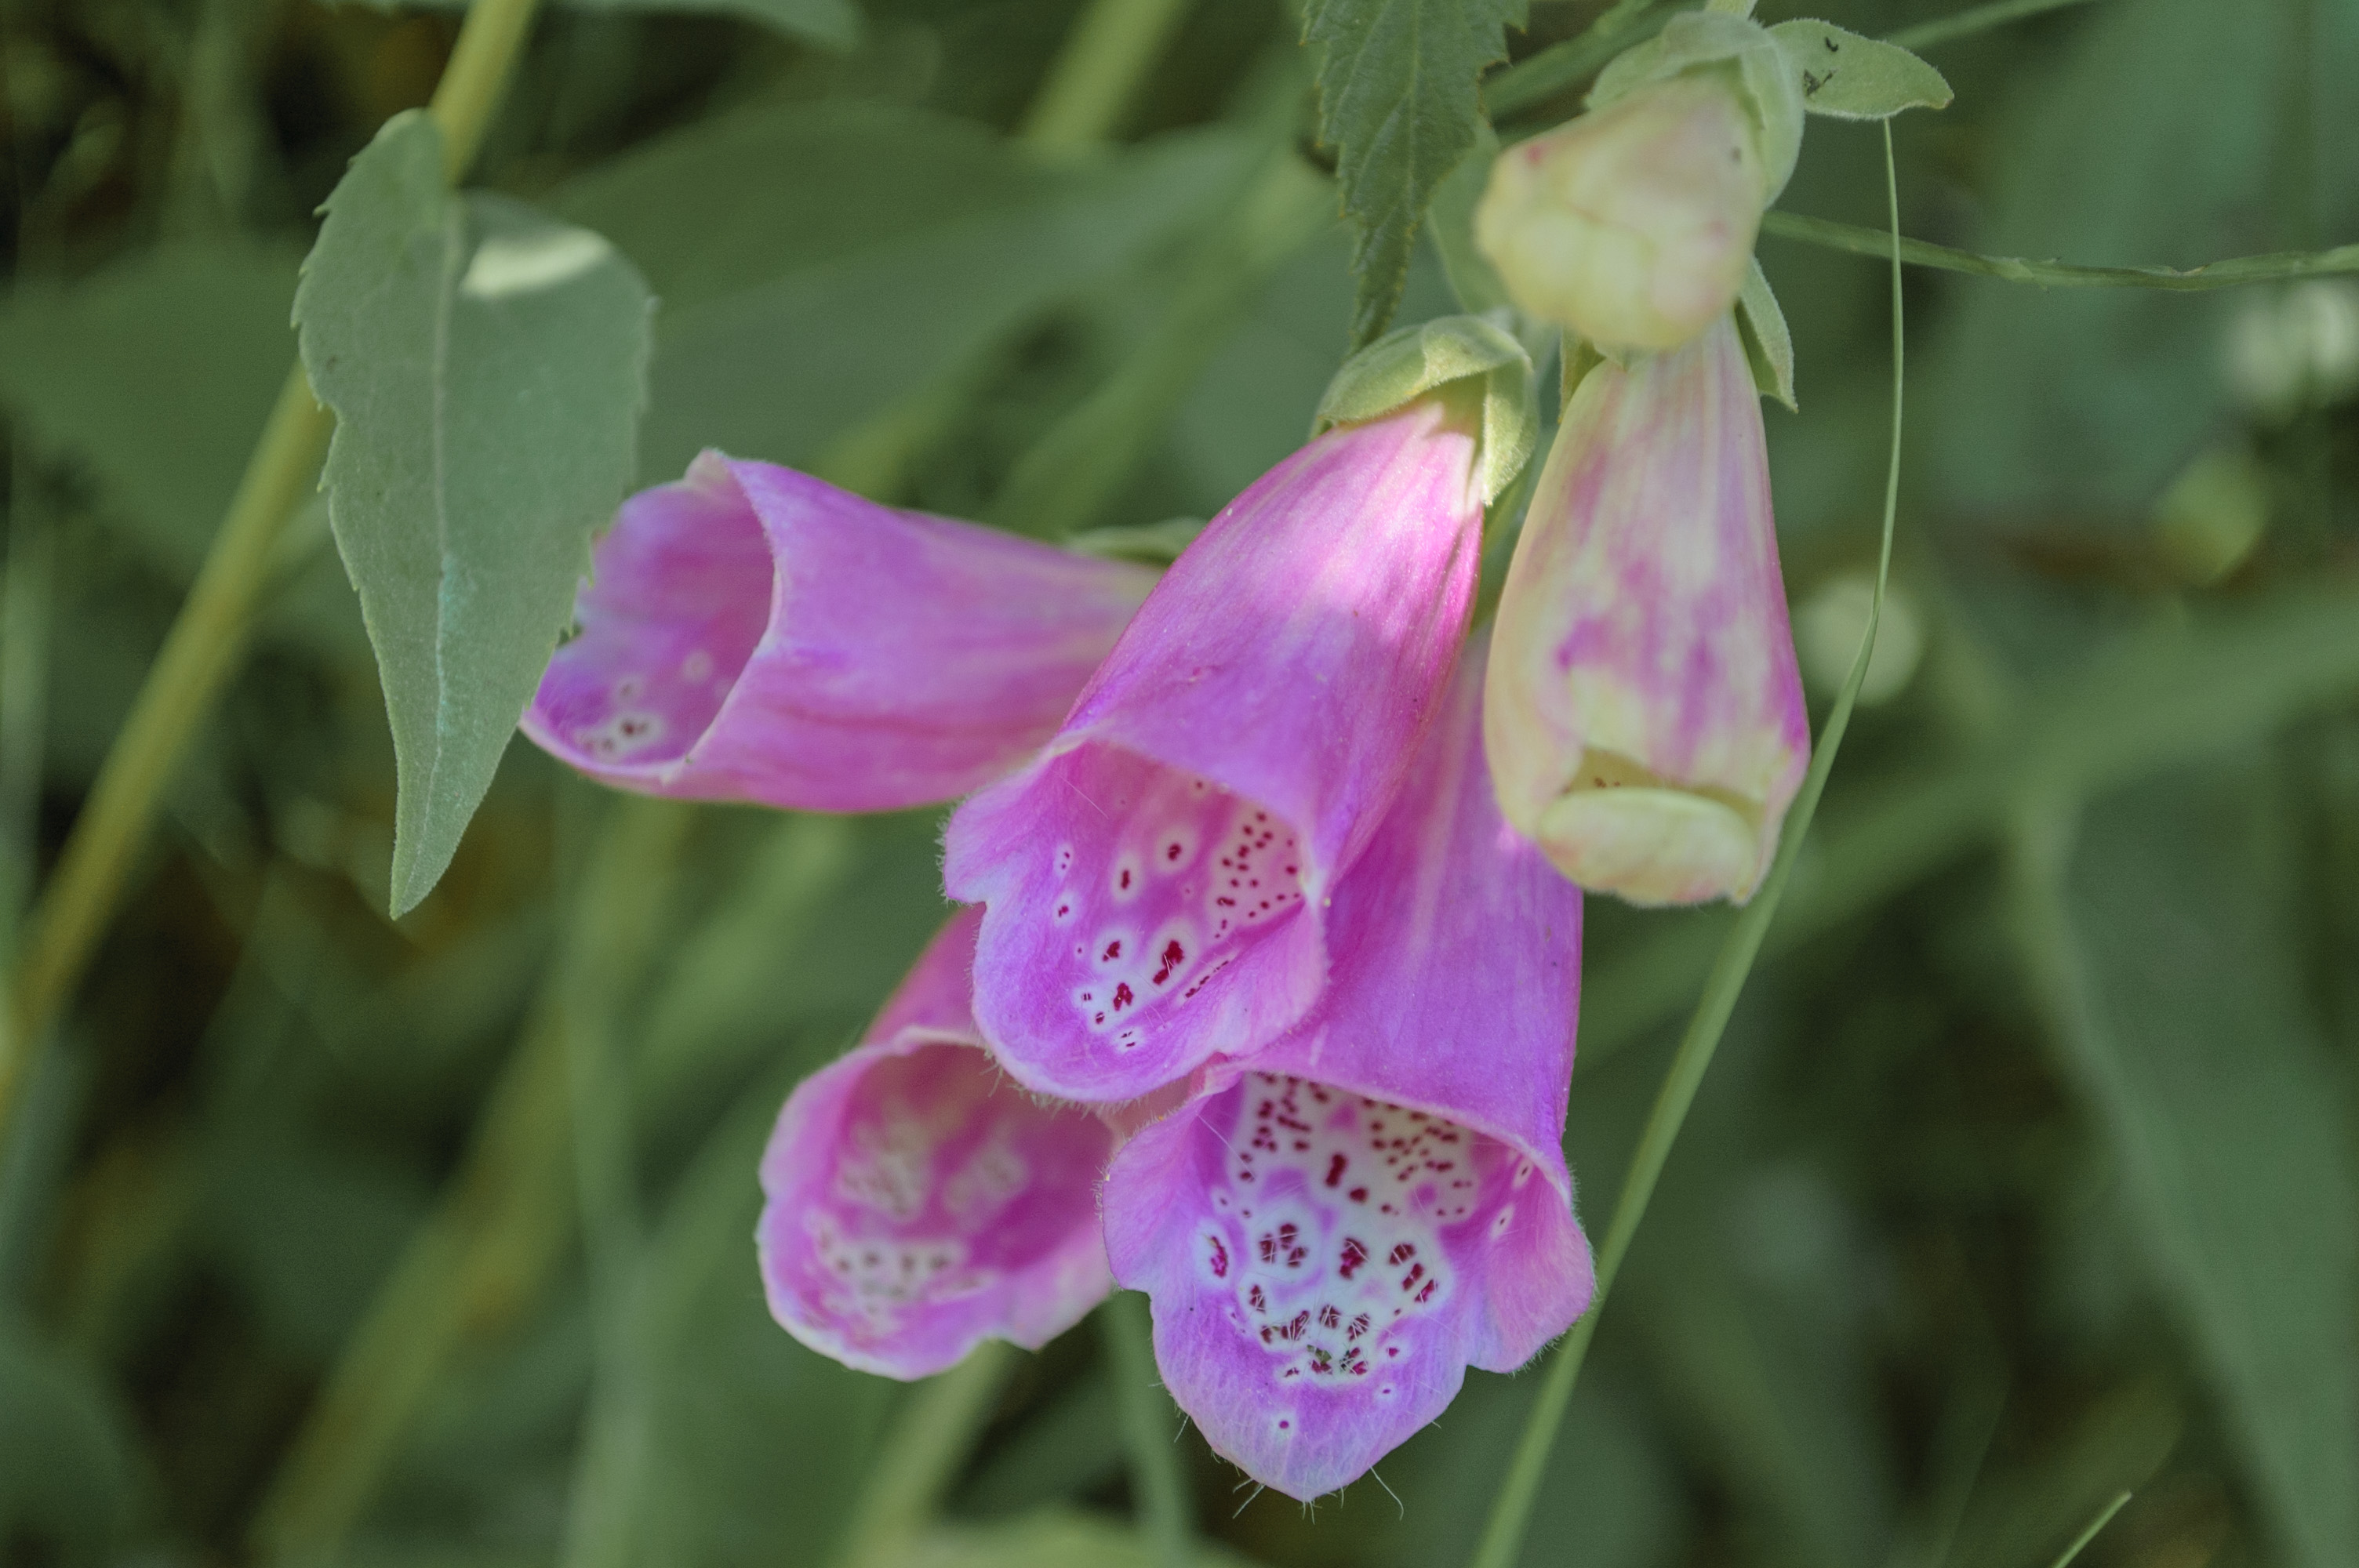
flower, flowering plant, digitalis, pink, plant, beardtongue, petal, botany, terrestrial plant, wildflower, bellflower family, plant stem, impatiens, four o clock family, perennial plant, sweet peas